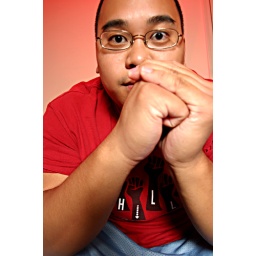
late night therapy.sb-24@1/2 into umbrella directly in front of me, vivitar 285@1/2 w/ red gel into wall behind me.